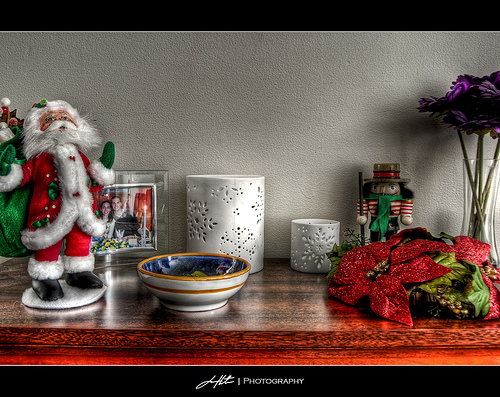
user: Given an image and a question. Answer the question in a short answer. Question: Name the type of wood used to make this table in this picture? Short Answer:
assistant: mahogany